Utagawa Kunimasu

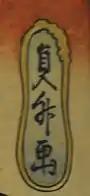
"Sadamasu ga" inside Utagawa toshidama-in cartouche. From print in the Royal Ontario Museum

In 1846 or earlier, he began signing prints as Kunimasu in homage to Kunisada who had taken the name Toyokuni in 1844. The name change could not, however, be made official until 1848 and the lifting of the Tenpō Reforms.